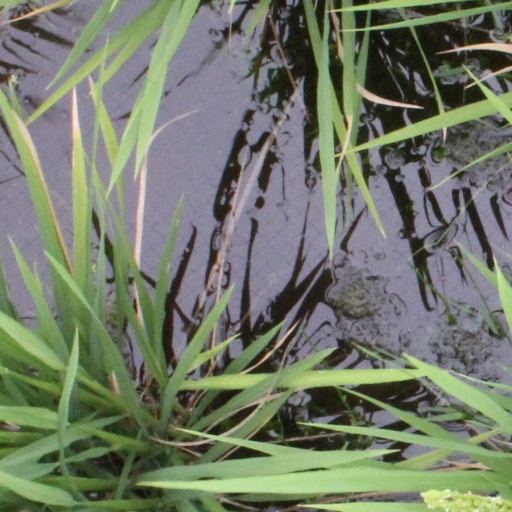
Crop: rice